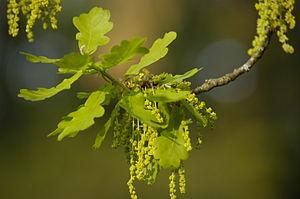
Chêne est le nom vernaculaire de nombreuses espèces d'arbres et d'arbustes appartenant au genre Quercus, et à certains genres apparentés de la famille des fagacées, notamment Cyclobalanopsis et Lithocarpus.